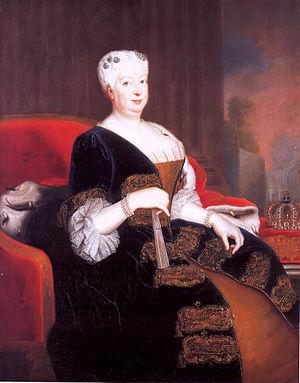
Frédéric-Guillaume Iᵉʳ de Prusse, de la maison de Hohenzollern, surnommé « le Roi-Sergent » est roi en Prusse du 25 février 1713 à sa mort.